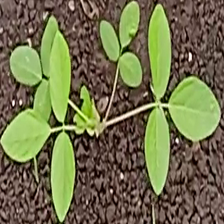
Weed species: Asian_Pigeonwings_(Clitoria Ternatea)